Fondazione Querini Stampalia

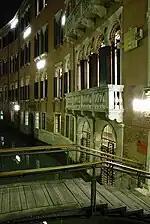
The entrance bridge to the Fondazione Querini Stampalia

The Fondazione Querini Stampalia is a cultural institution in Venice, Italy, founded in 1869 at the behest of the last descendant of the Venetian Querini Stampalia family, Conte Giovanni Querini (Count John Querini). Architect Carlo Scarpa designed interior, exterior, and garden elements and spaces on the ground floor of the historic building.